Albin Prepeluh

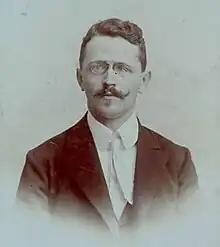
Albin Prepeluh in the 1910s

Albin Prepeluh (22 February 1881 – 20 November 1937) was a Slovenian left wing politician, journalist, editor, political theorist and translator. Before World War I, he was the foremost Slovene Marxist revisionist theoretician. After the War, he became one of the most persistent advocates of Slovenian autonomy within the Kingdom of Yugoslavia, and, together with Dragotin Lončar, the ideologist of the democratic reformist faction of Slovenian Social Democrats. In the late 1920s, he evolved towards agrarianism. He was also known under the pseudonym Abditus.